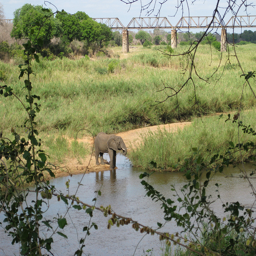
A baby elephant standing along side of a river.
An elephant stands on the bank of a body of water.
A small elephant is standing beside a pond.
The elephant is in the water by himself outside.
A photo looking over a body of water at an elephant.